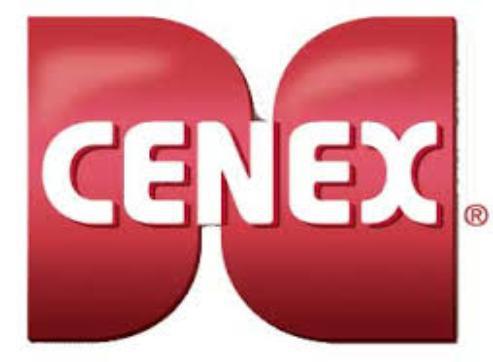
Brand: Cenex
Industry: Others